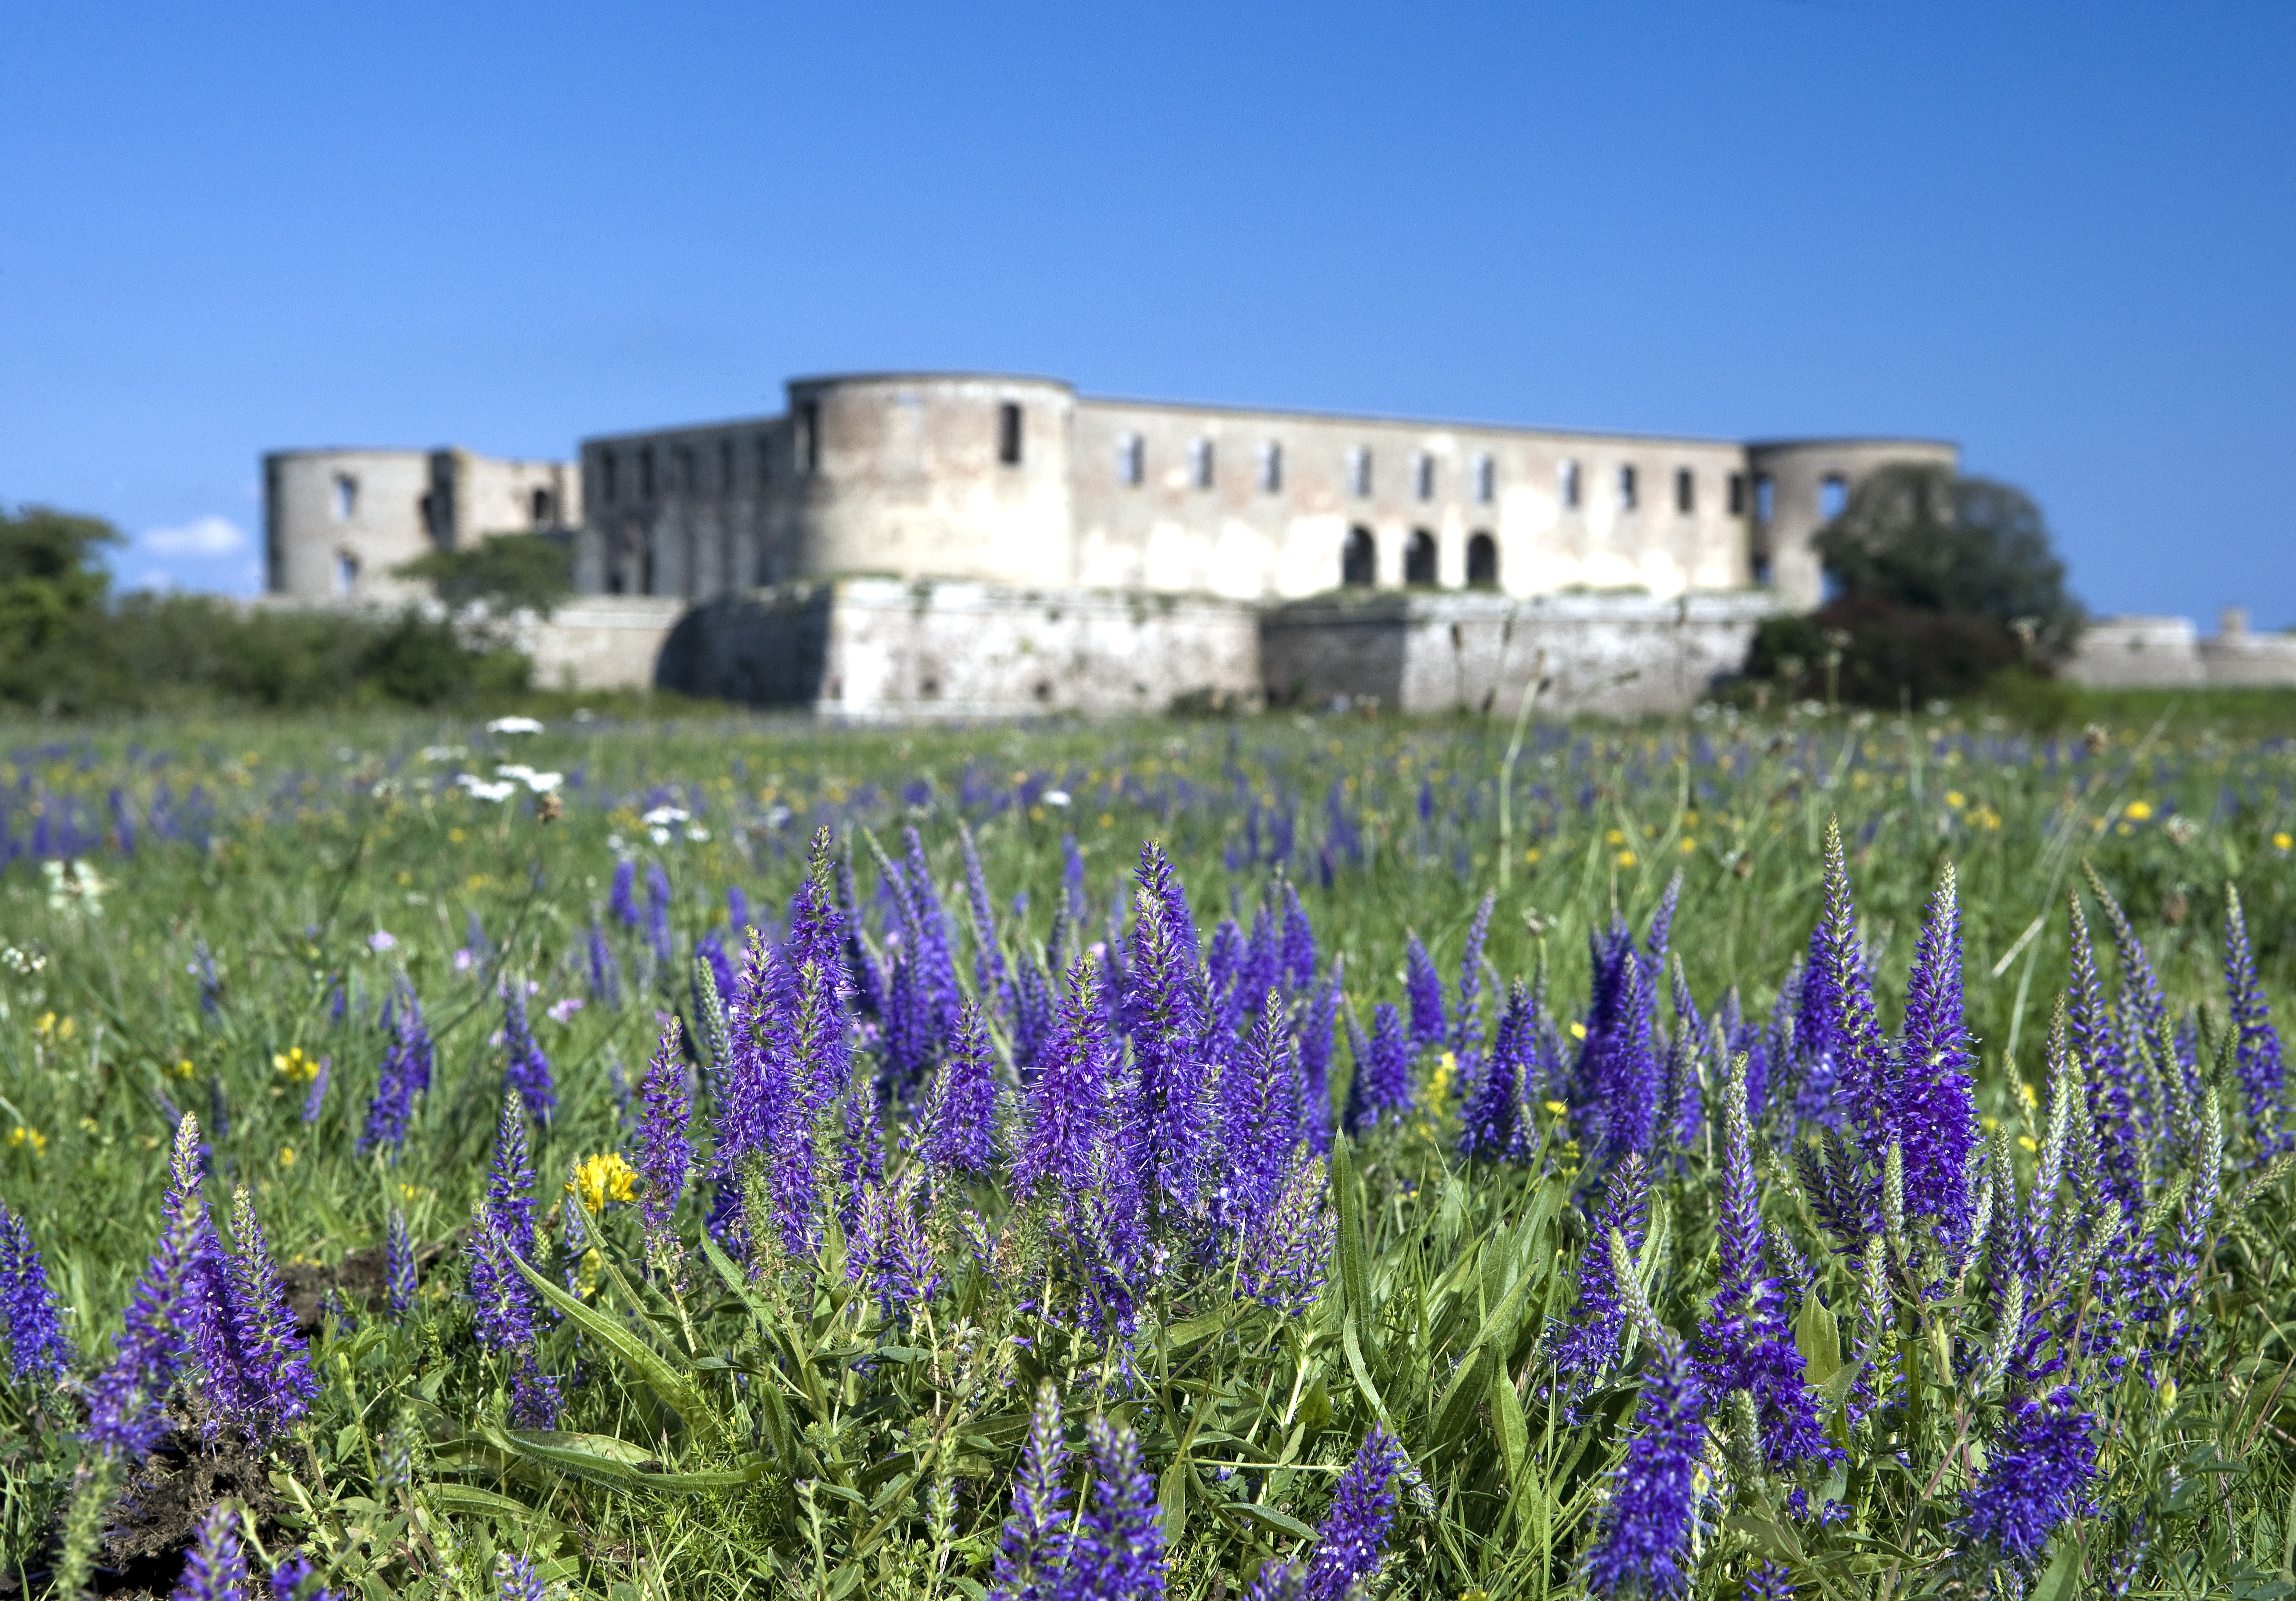
grass, plant, field, lawn, meadow, prairie, flower, castle, ruin, garden, flora, lavender, wildflower, bluebonnet, lupin, flowering plant, oland, grass family, land plant, english lavender, borgholm